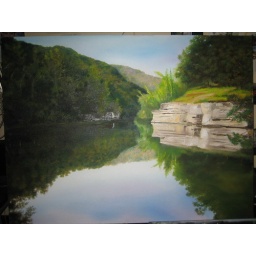
the clear water in Masbate ,mountain of ma cousin.